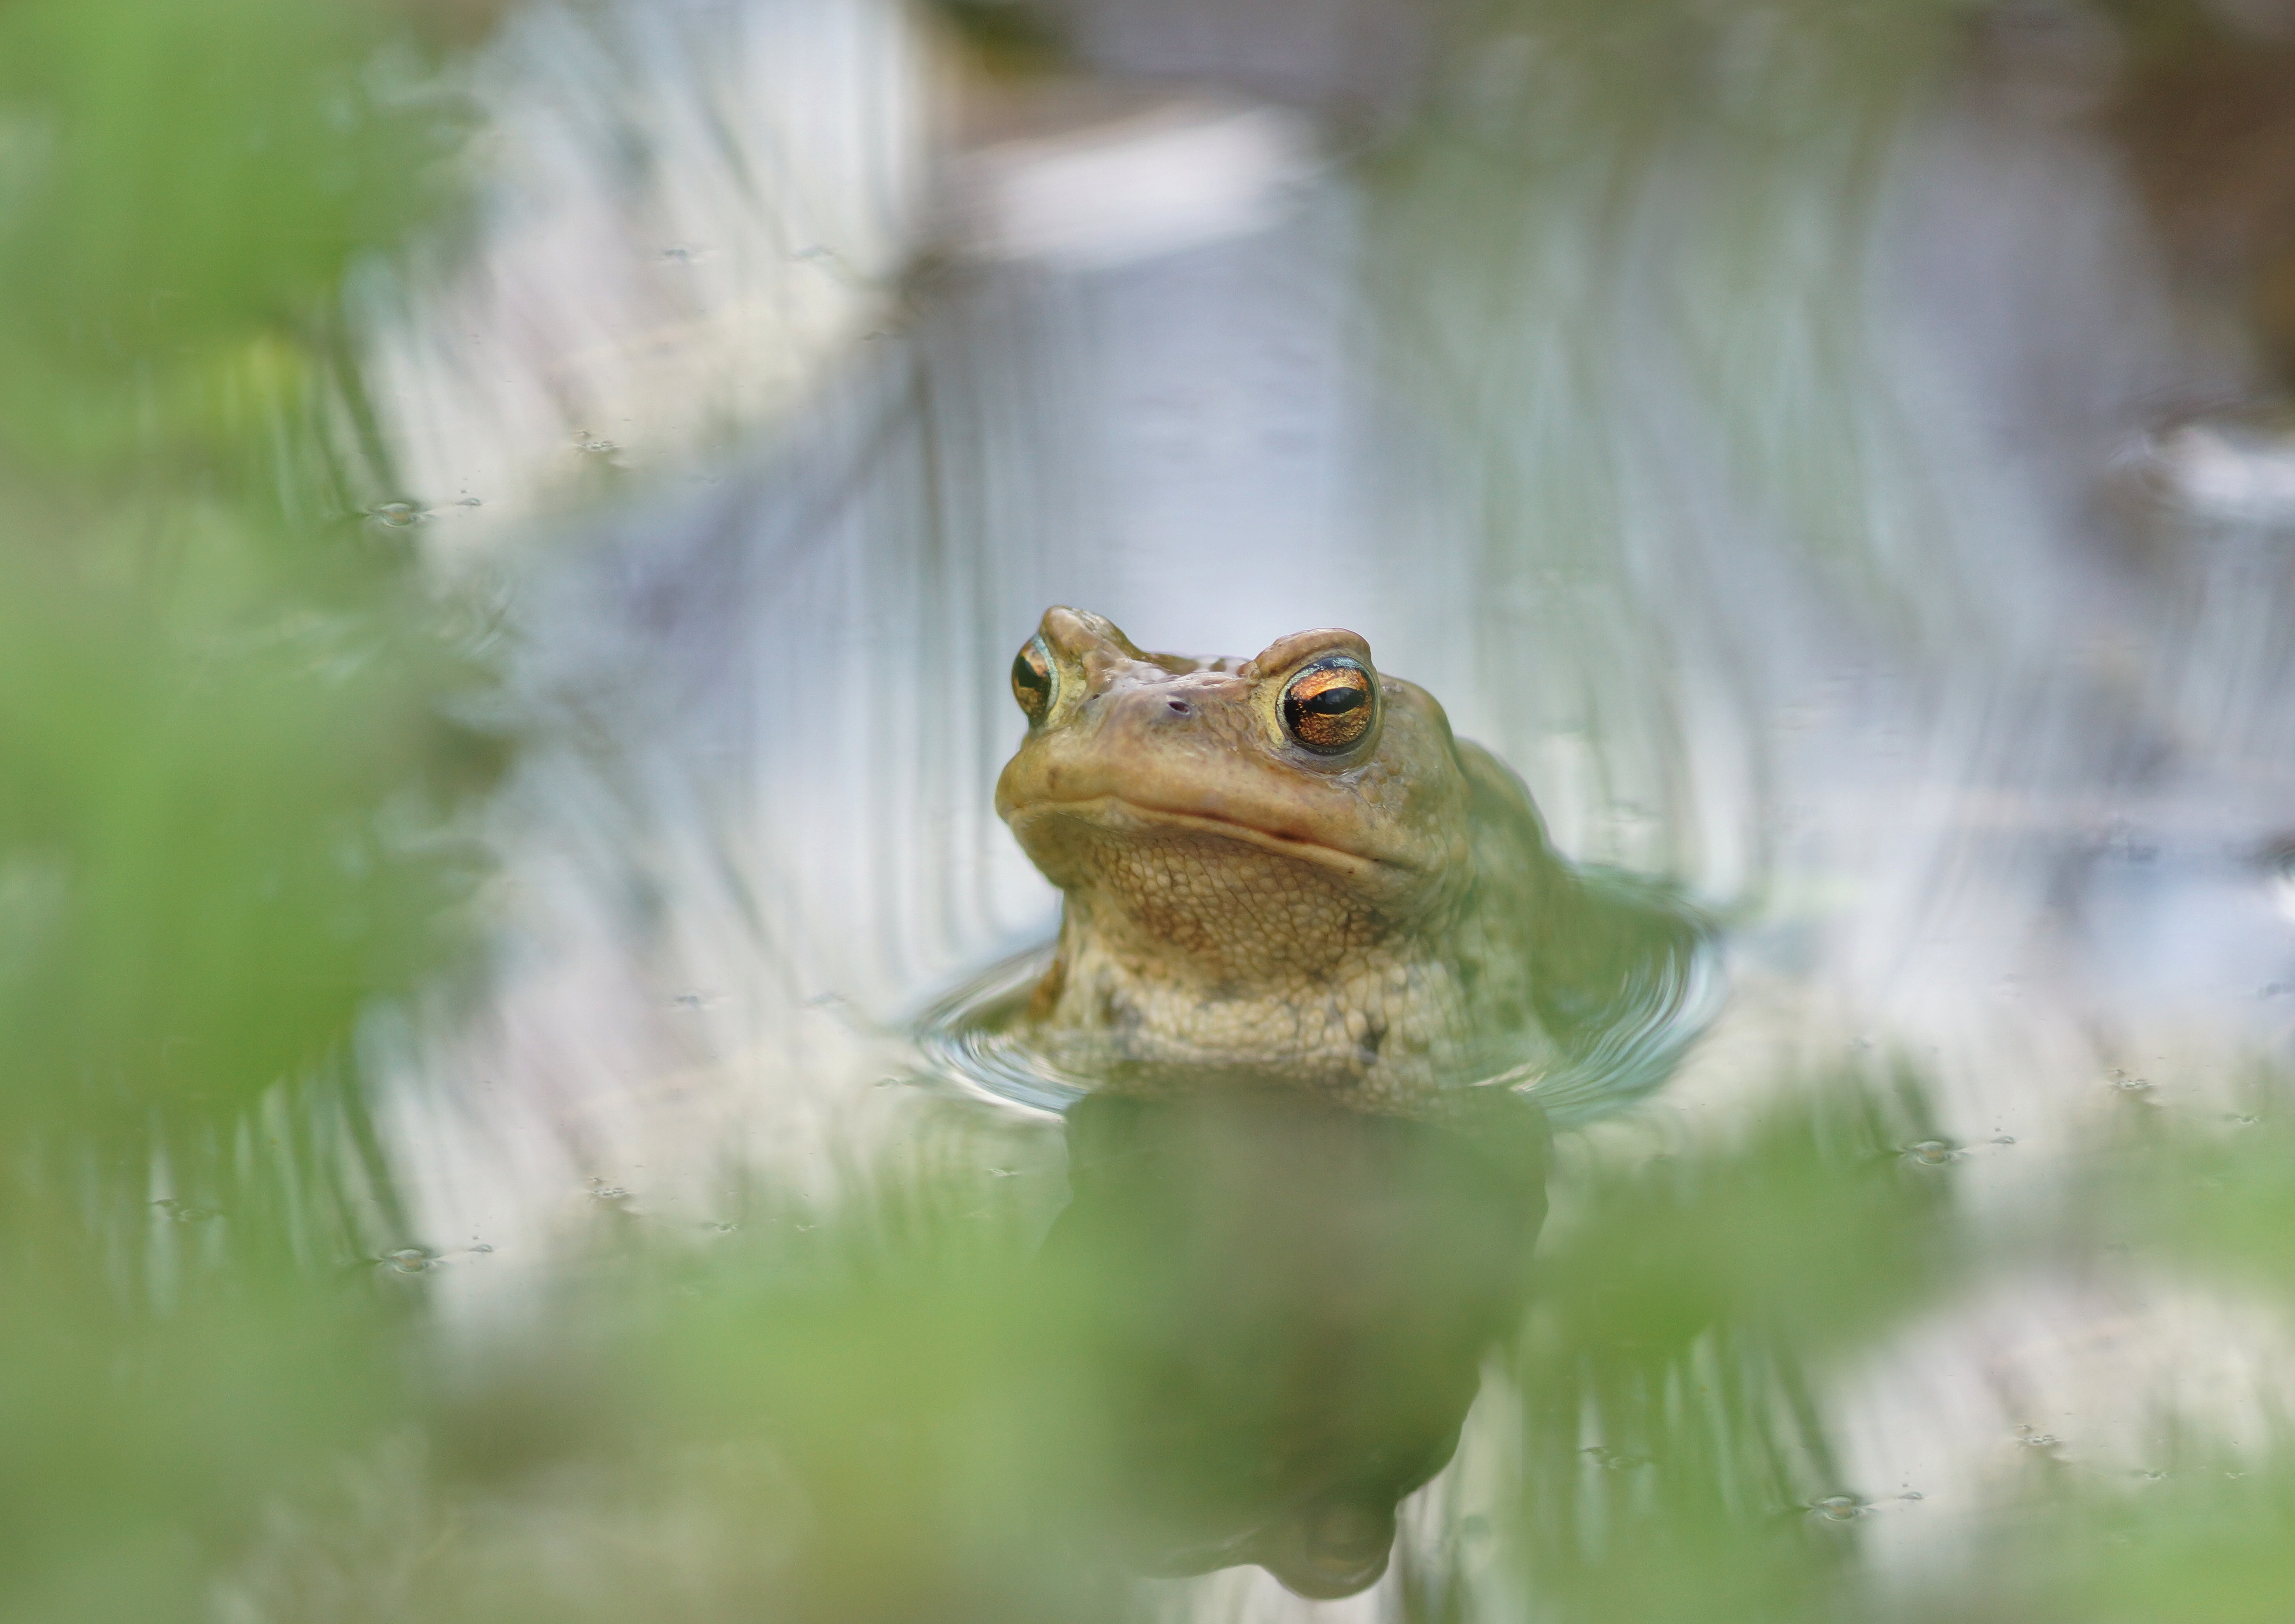
water, nature, male, pool, wildlife, stream, spring, green, macro, frog, toad, amphibian, groom, fauna, surface, close up, vertebrate, bathing, macro photography, water level, bullfrog, ranidae